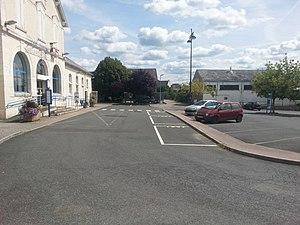
Gare d'Argenton-sur-Creuse (36)
La gare d'Argenton-sur-Creuse est une gare ferroviaire française, de la ligne des Aubrais - Orléans à Montauban-Ville-Bourbon, située sur le territoire de la commune d'Argenton-sur-Creuse, dans le département de l'Indre, en région Centre-Val de Loire.